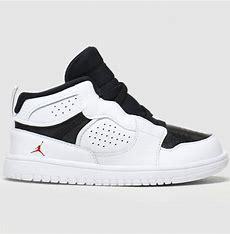
Brand: Jordan
Model: Access